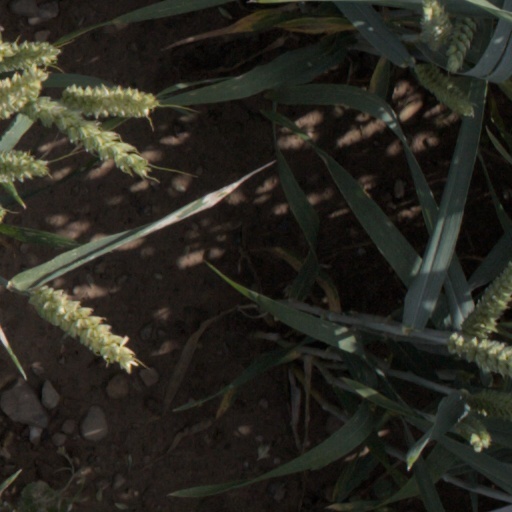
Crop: wheat